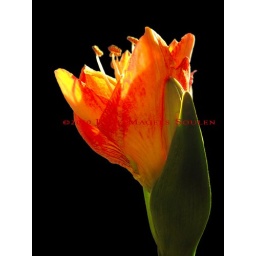
An amaryllis bud in flaming colors of red, orange and yellow emerges into the spring light.